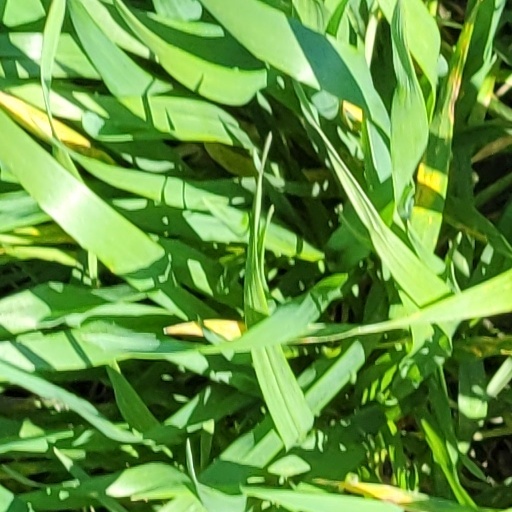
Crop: wheat